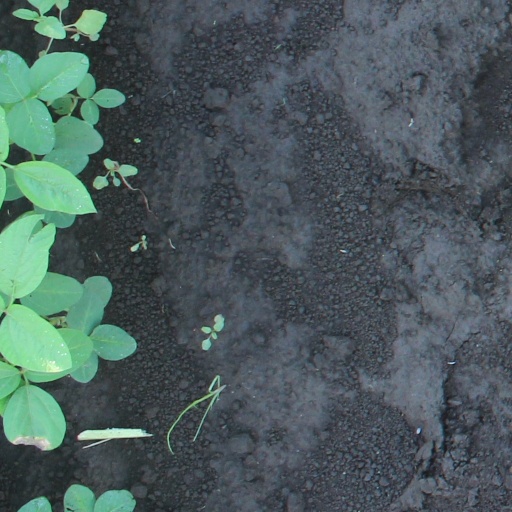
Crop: soybean